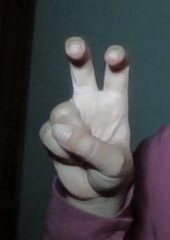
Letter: toot